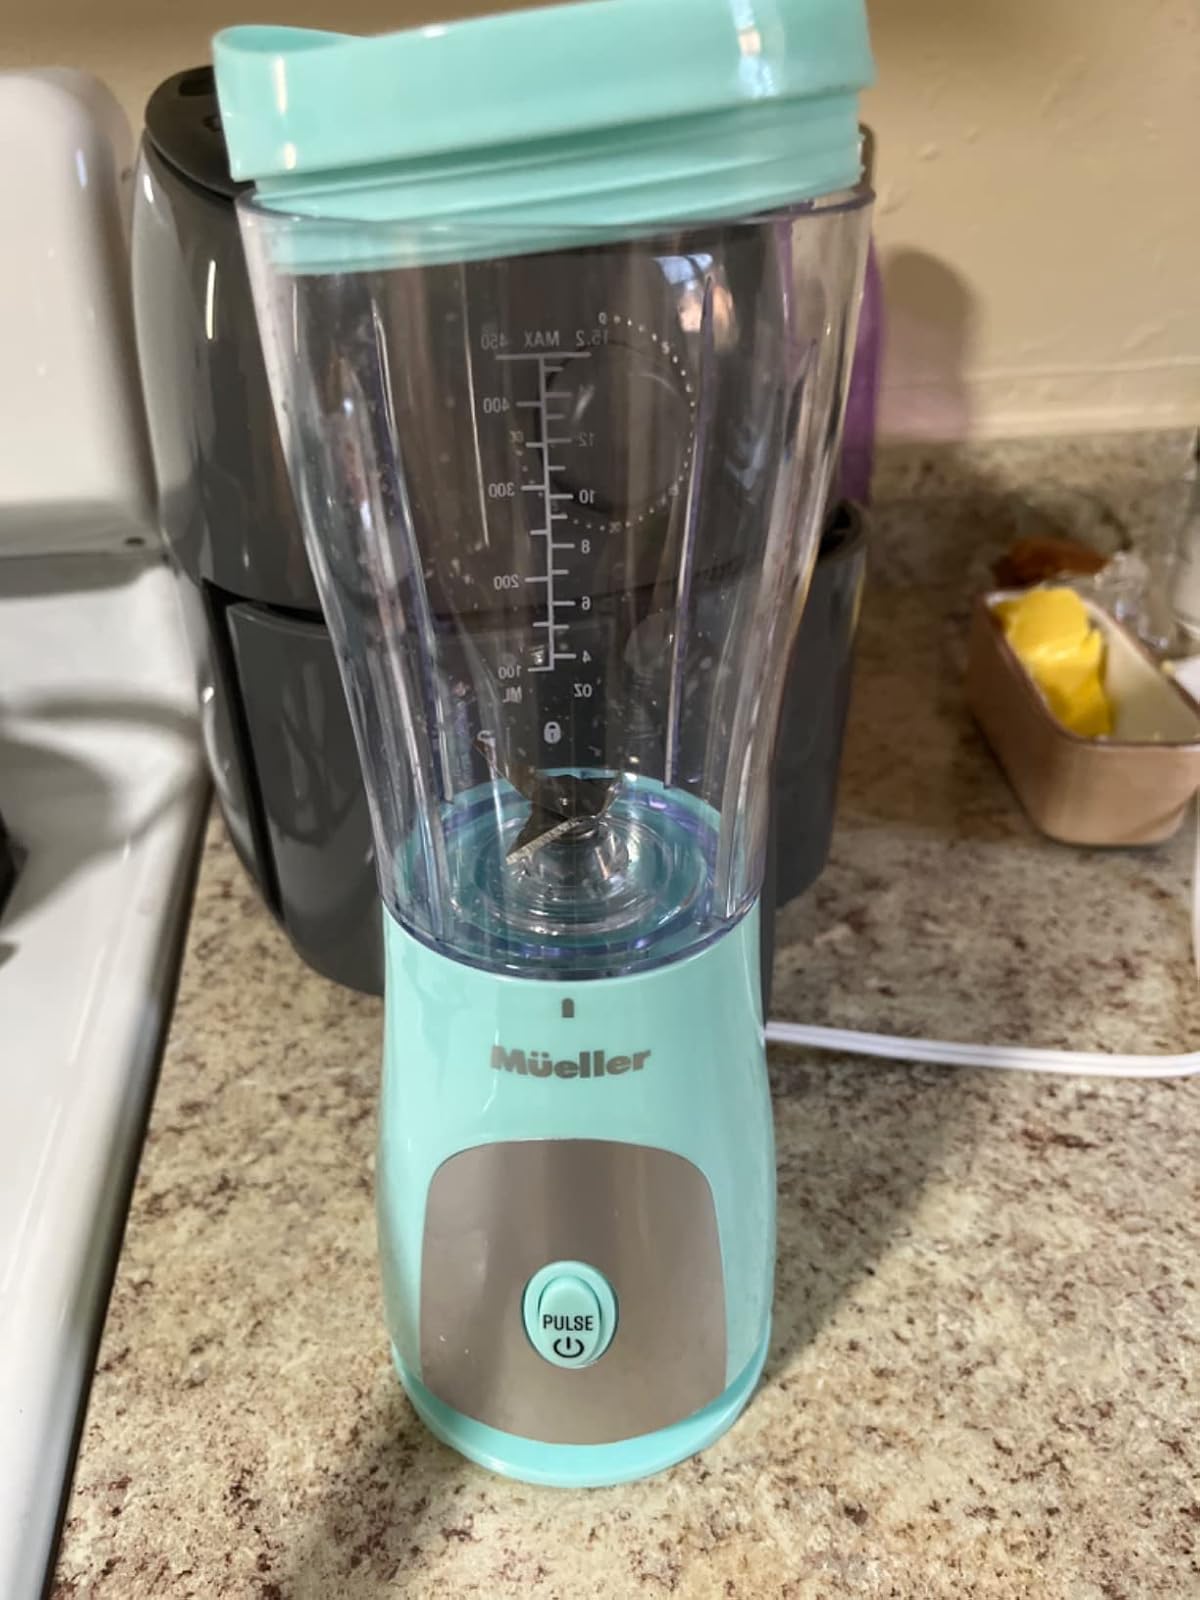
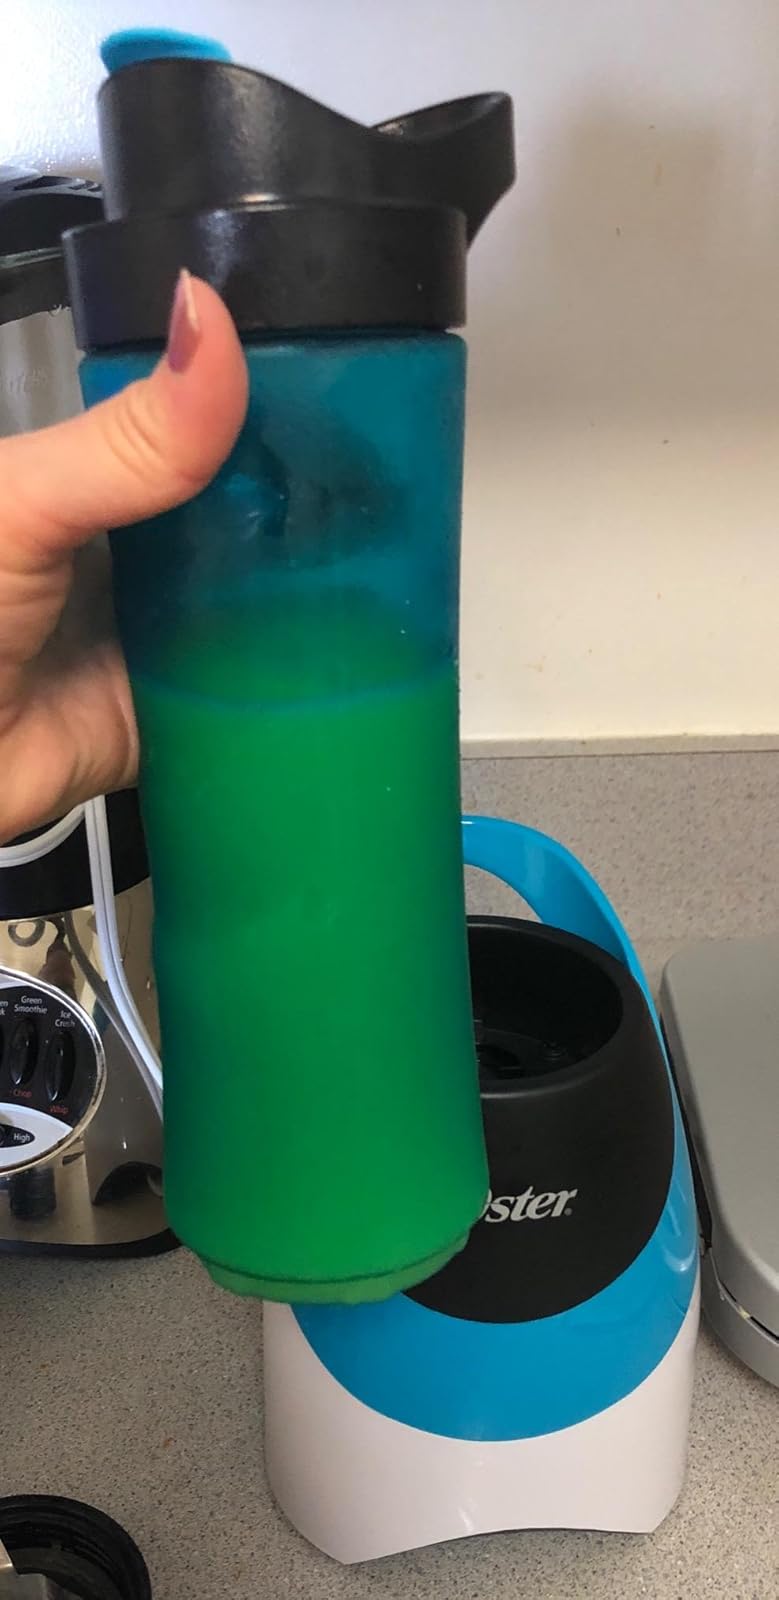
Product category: items_blender
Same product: no